Green anaconda

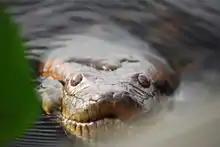
Close-up of head

The color pattern consists of an olive green background overlaid with black blotches along the length of the body. The head is narrow compared to the body, usually with distinctive orange-yellow striping on either side. The eyes are set high on the head, allowing the snake to see out of the water while swimming without exposing its body. The anaconda's jaw bones splay open at the front because they are loosely connected. This allows it to swallow prey larger than the size of its head. The windpipe in its mouth allows it to breathe while swallowing its prey. Its largest organ is the liver. The digestion process takes many days to complete. During this time the anaconda behaves very sluggishly.